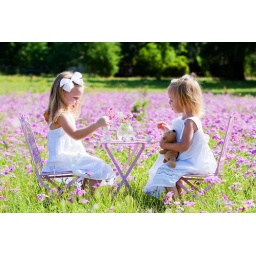
Tea in the flower field